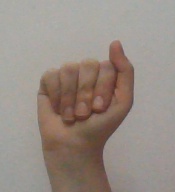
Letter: saad